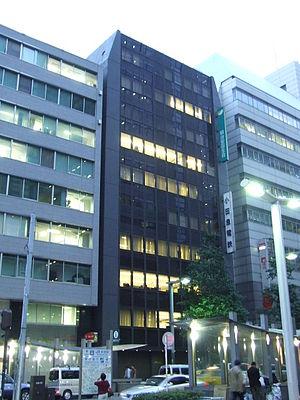
La Odakyū Electric Railway Co., Ltd., communément appelée Odakyū, est une compagnie ferroviaire privée qui exploite des lignes ferroviaires dans l'ouest de Tokyo au Japon.